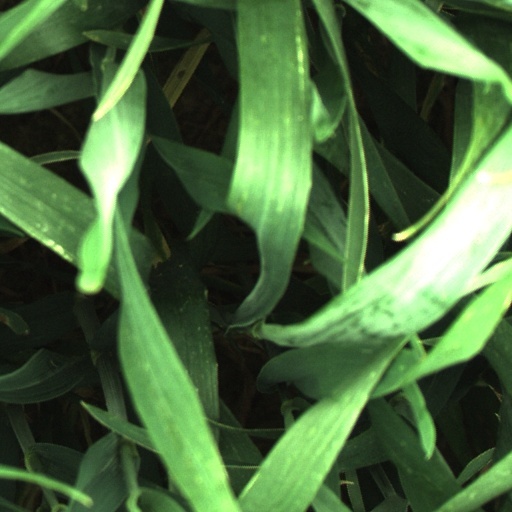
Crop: wheat